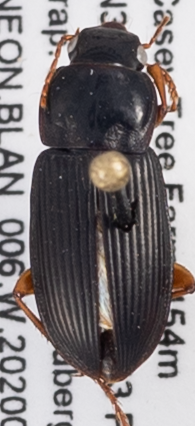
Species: Harpalus pensylvanicus
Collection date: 2020-09-22
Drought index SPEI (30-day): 0.646
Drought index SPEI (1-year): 0.376
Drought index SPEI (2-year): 1.106